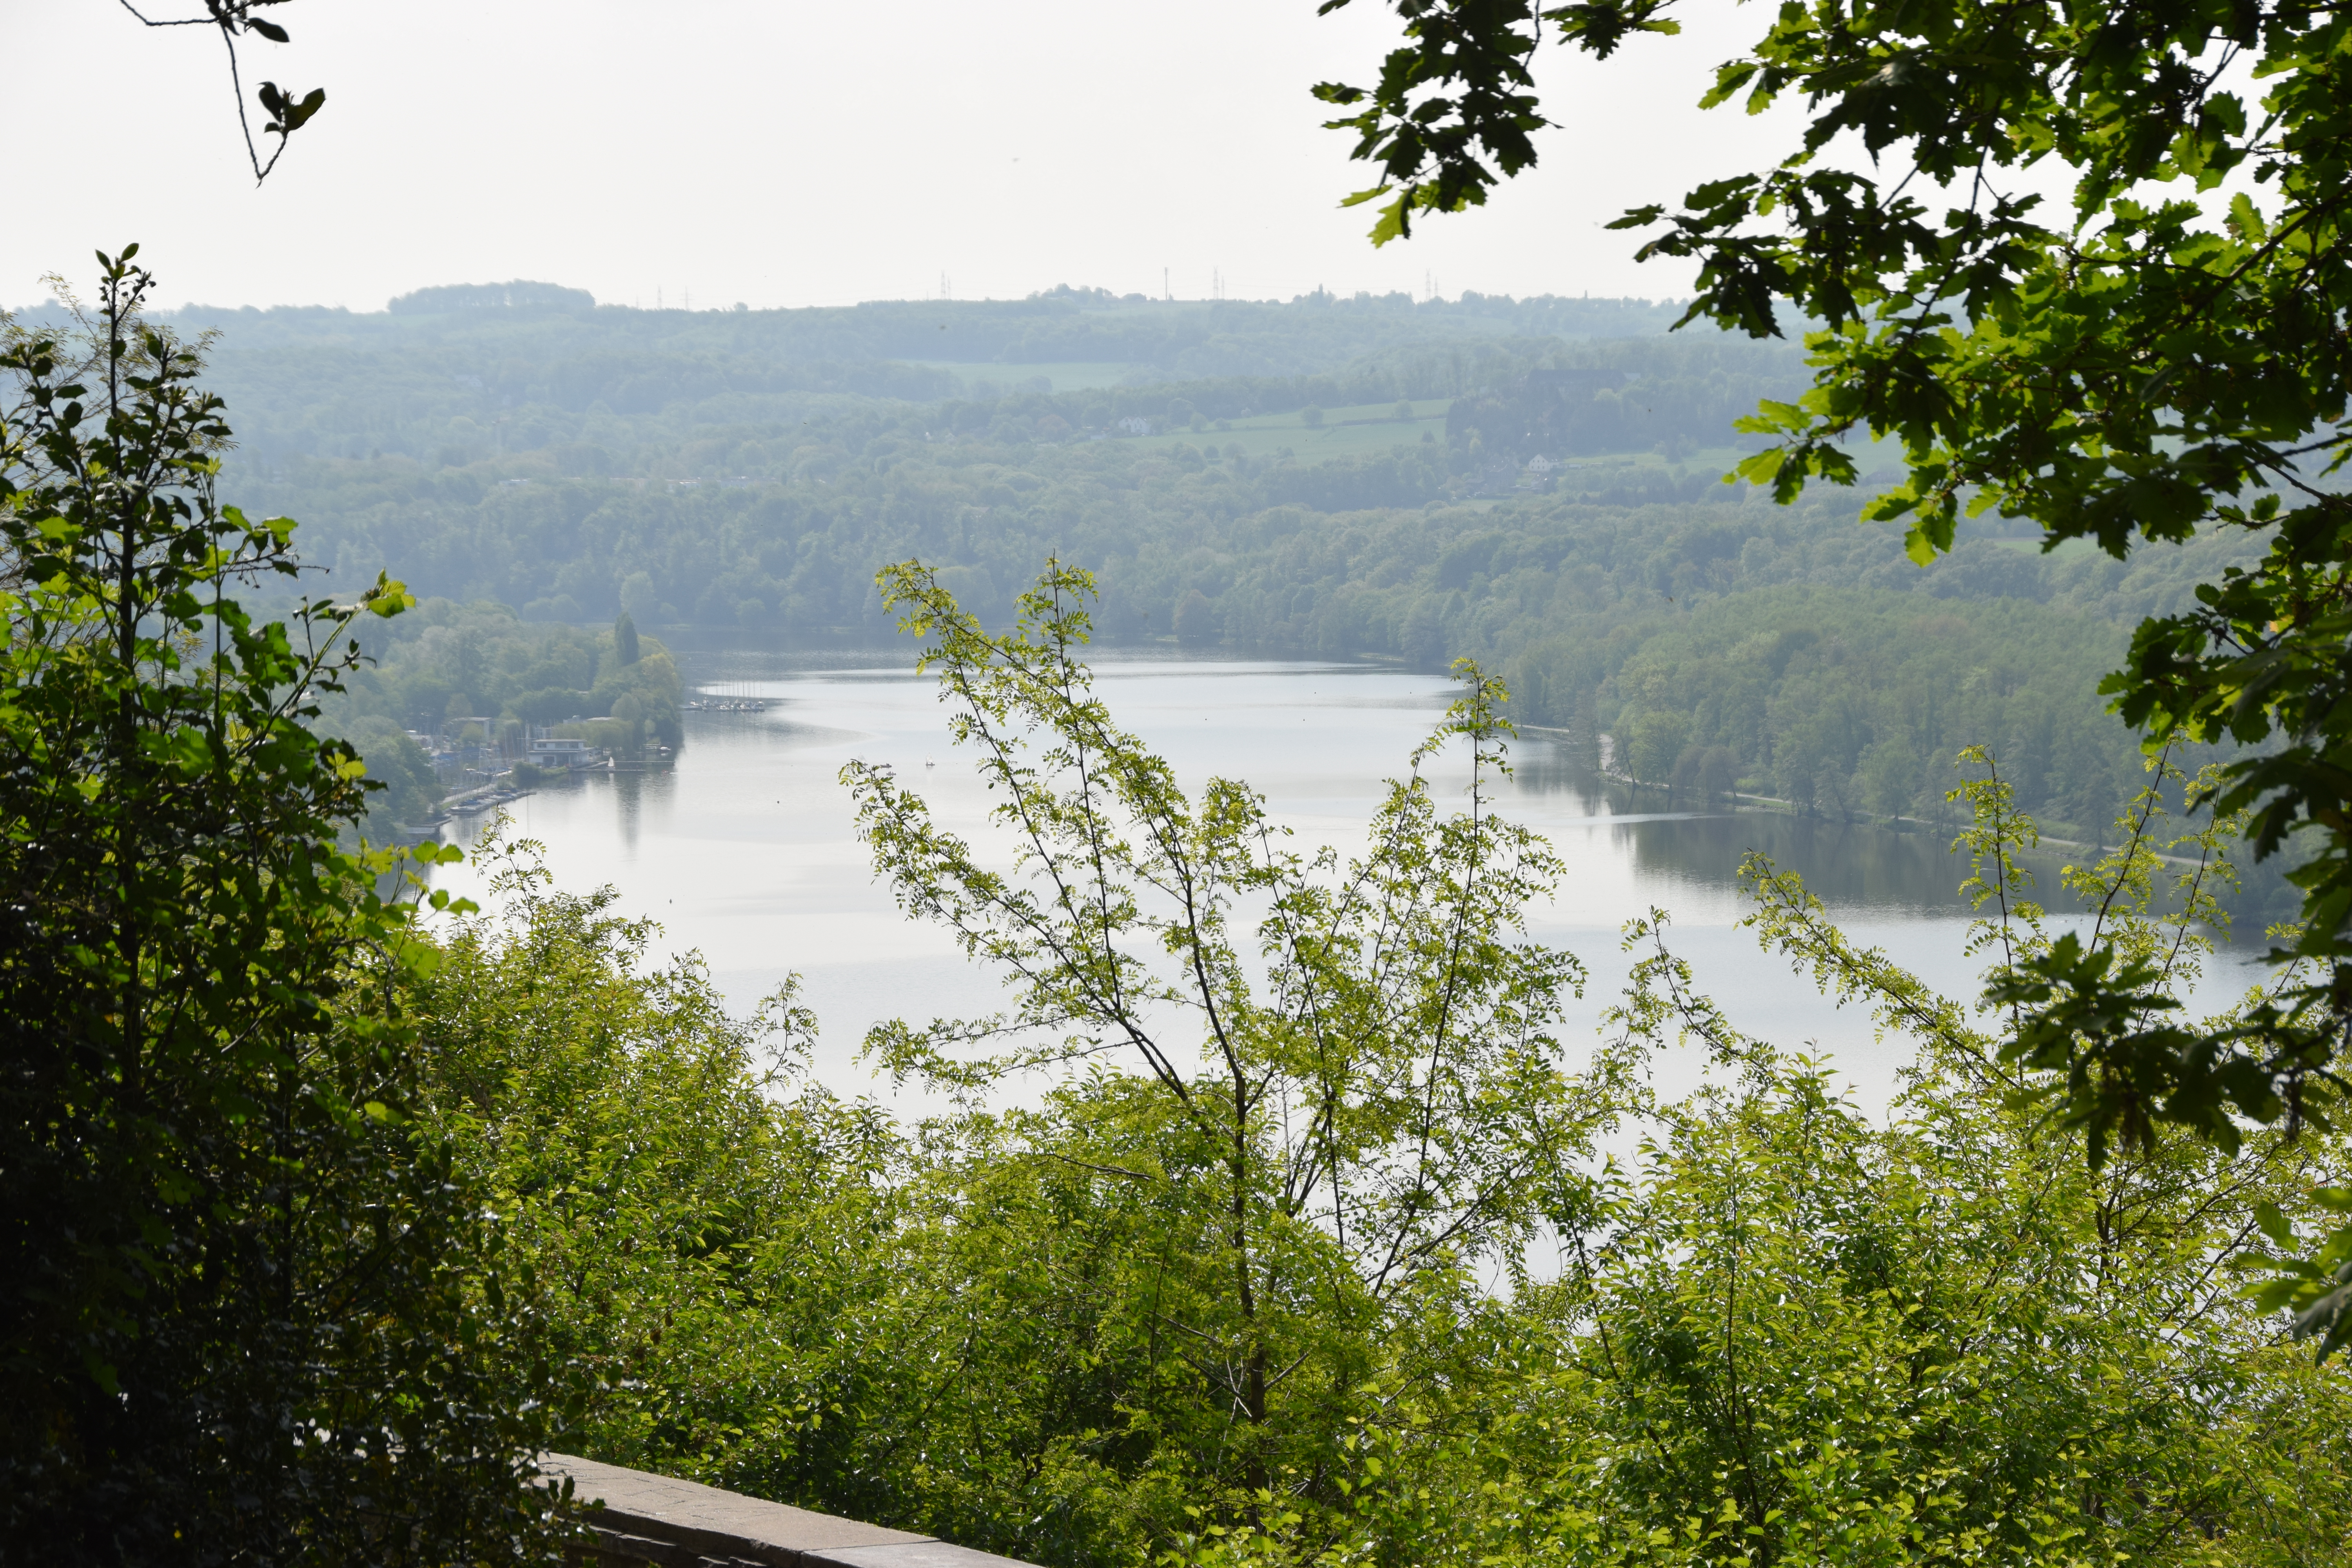
natural, water, sky, water resources, plant community, plant, natural environment, natural landscape, branch, lake, vegetation, mountain, highland, sunlight, tree, fluvial landforms of streams, watercourse, atmospheric phenomenon, biome, bank, lacustrine plain, morning, landscape, rural area, forest, shore, horizon, hill, temperate broadleaf and mixed forest, riparian zone, reservoir, hill station, jungle, lake district, wildlife, wilderness, reflection, grass, loch, tropics, shrub, riparian forest, nature reserve, tropical and subtropical coniferous forests, sound, floodplain, valdivian temperate rain forest, woodland, old growth forest, rainforest, inlet, coast, pond, Northern hardwood forest, tourism, sea, bayou, leisure, tarn, ocean, channel, river